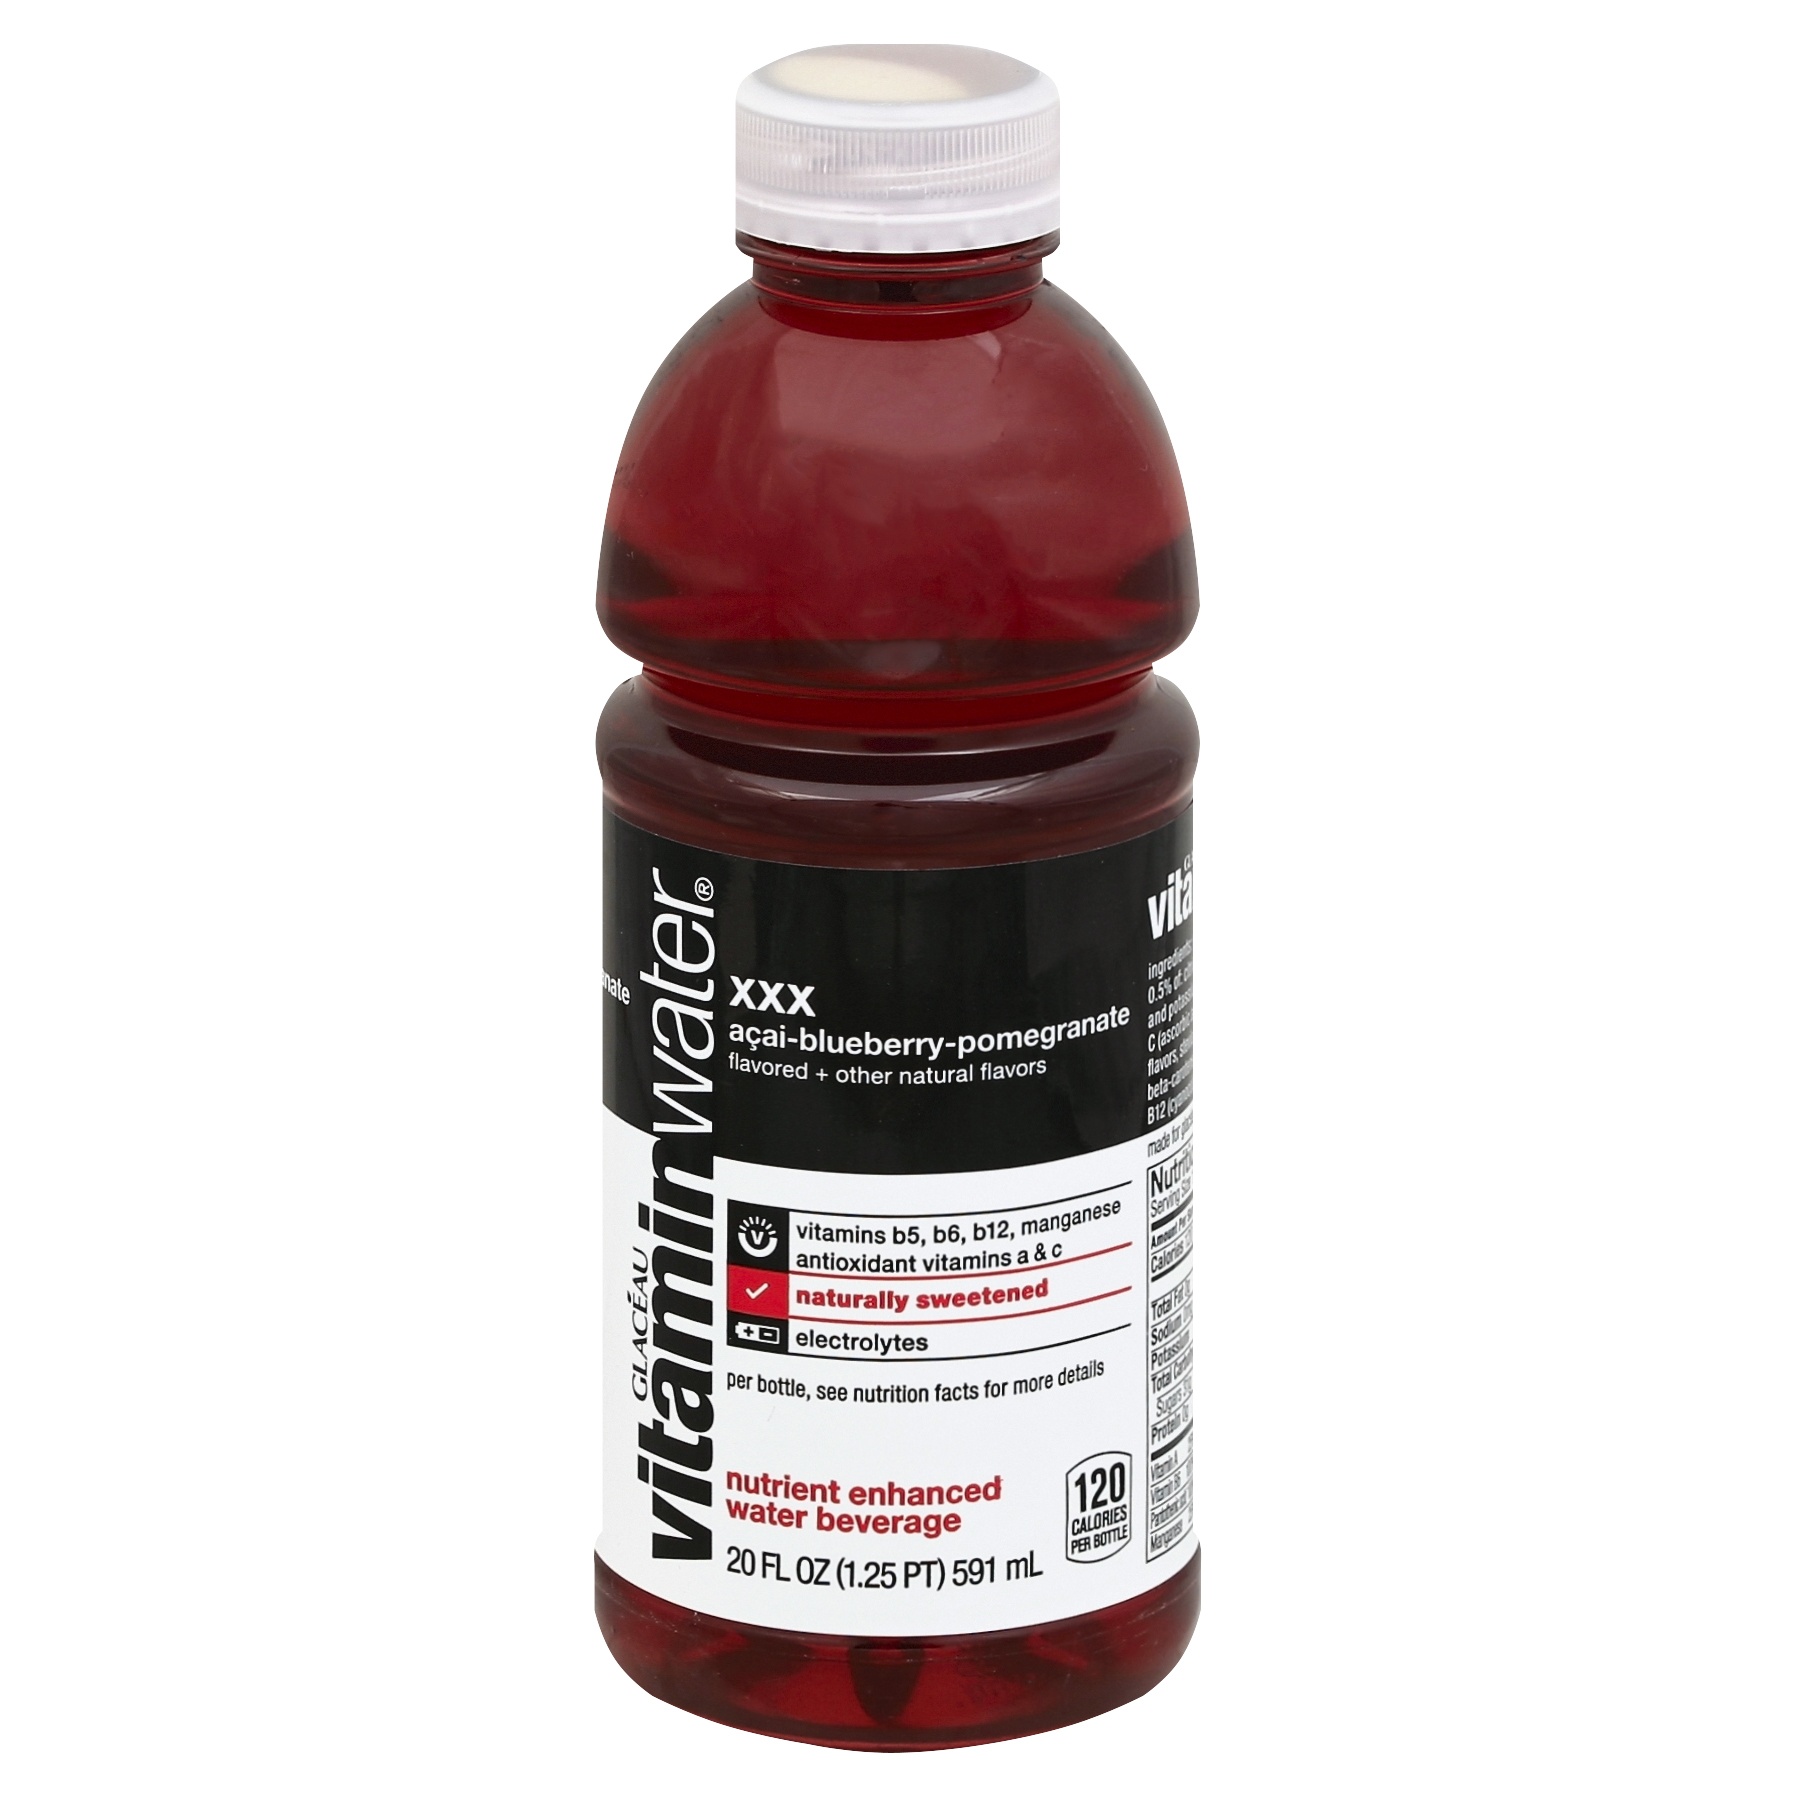
vitaminwater Water Beverage 20 oz
Acai-blueberry-pomegranate flavored + other natural flavors. Vitamins B5, B6, B12, manganese, antioxidant vitamins A & C. Naturally sweetened. Electrolytes. Per bottle, see nutrition facts for more details. 120 calories per bottle. The kind of XXX you can consume in front of your mother.
Brand: COCA COLA
Category: Food, Beverages & Tobacco > Beverages > Water > Flat Mineral Water